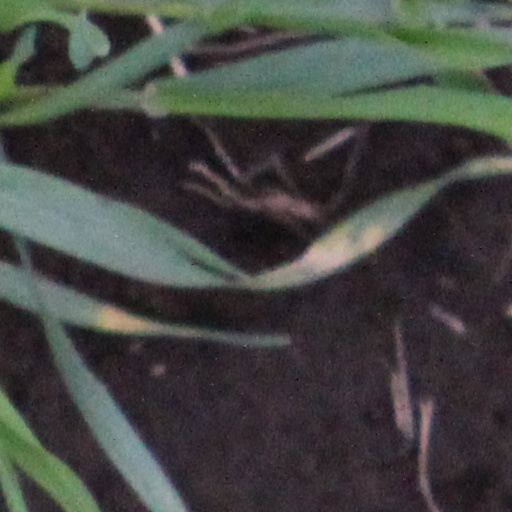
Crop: wheat